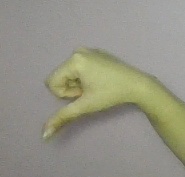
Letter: waw